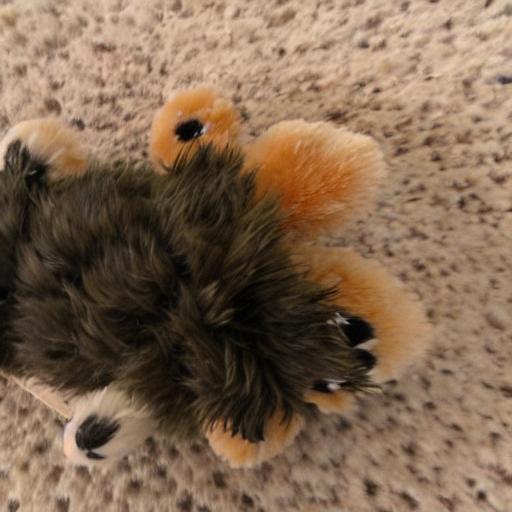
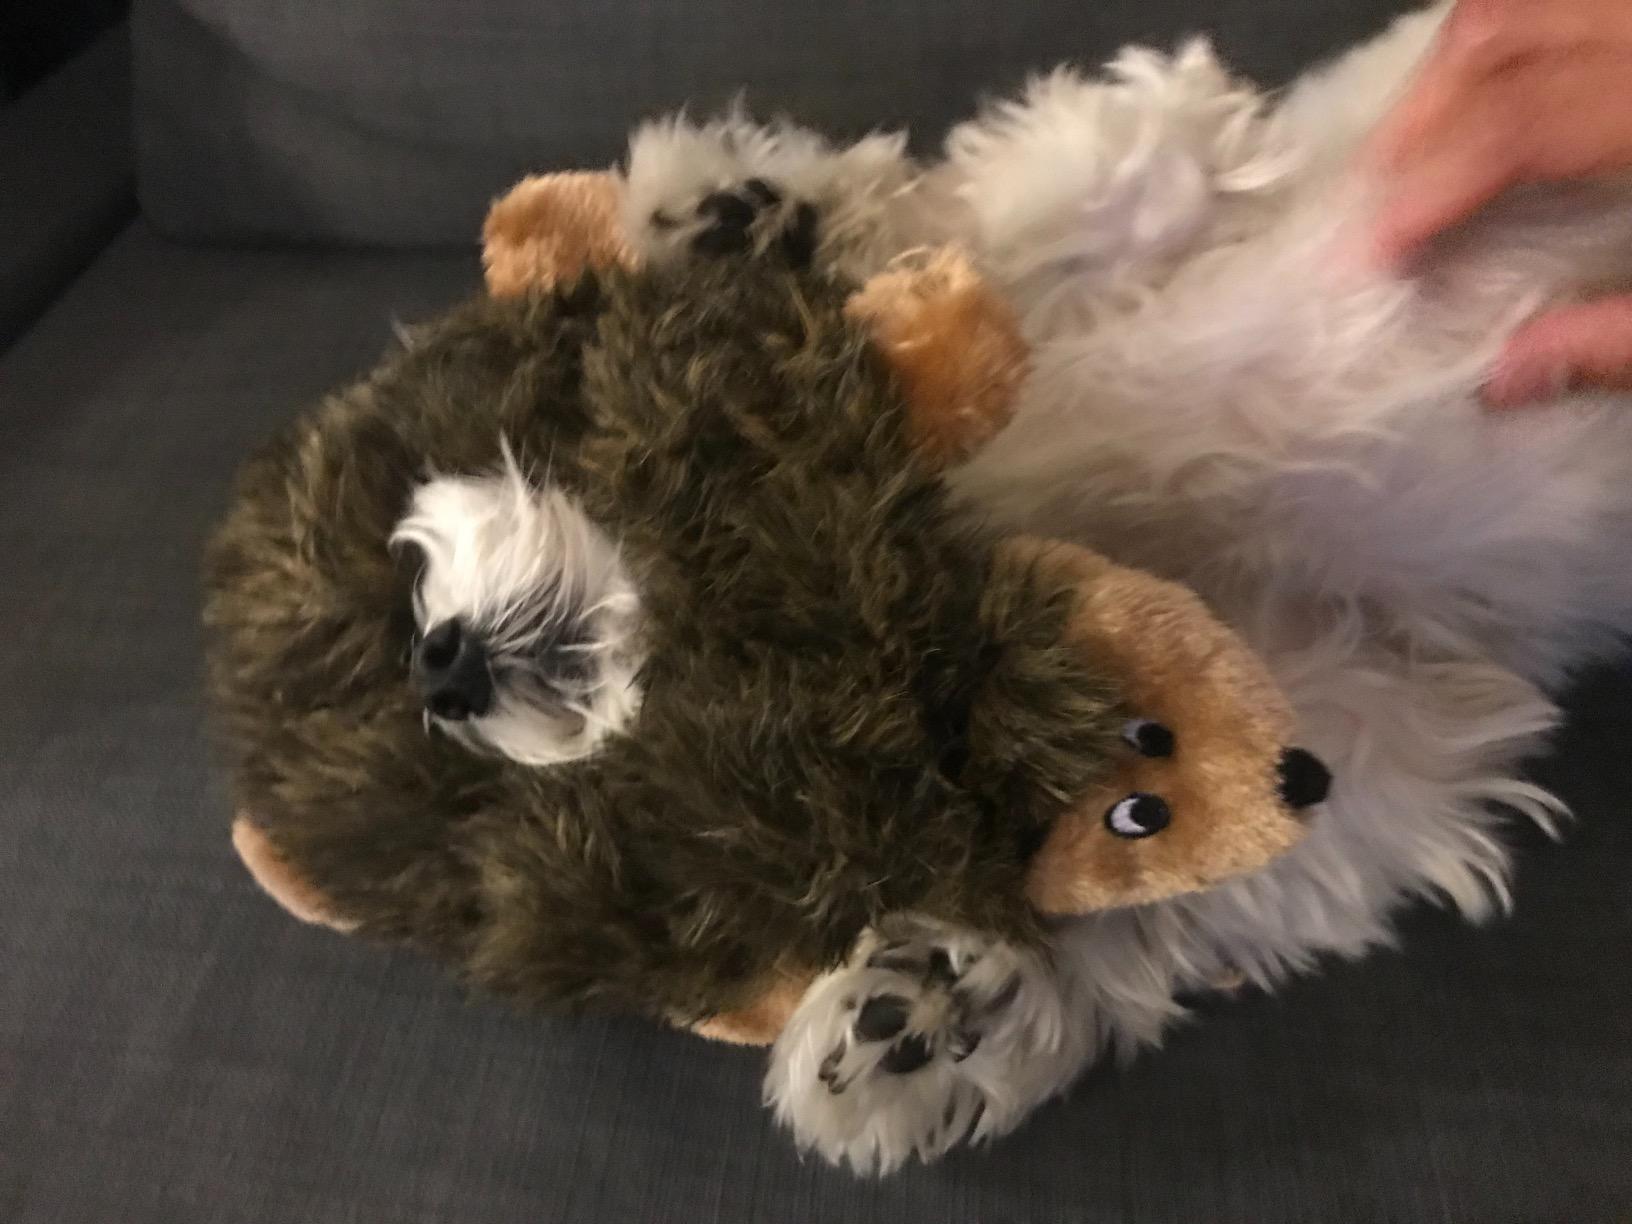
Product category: items_toy
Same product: no